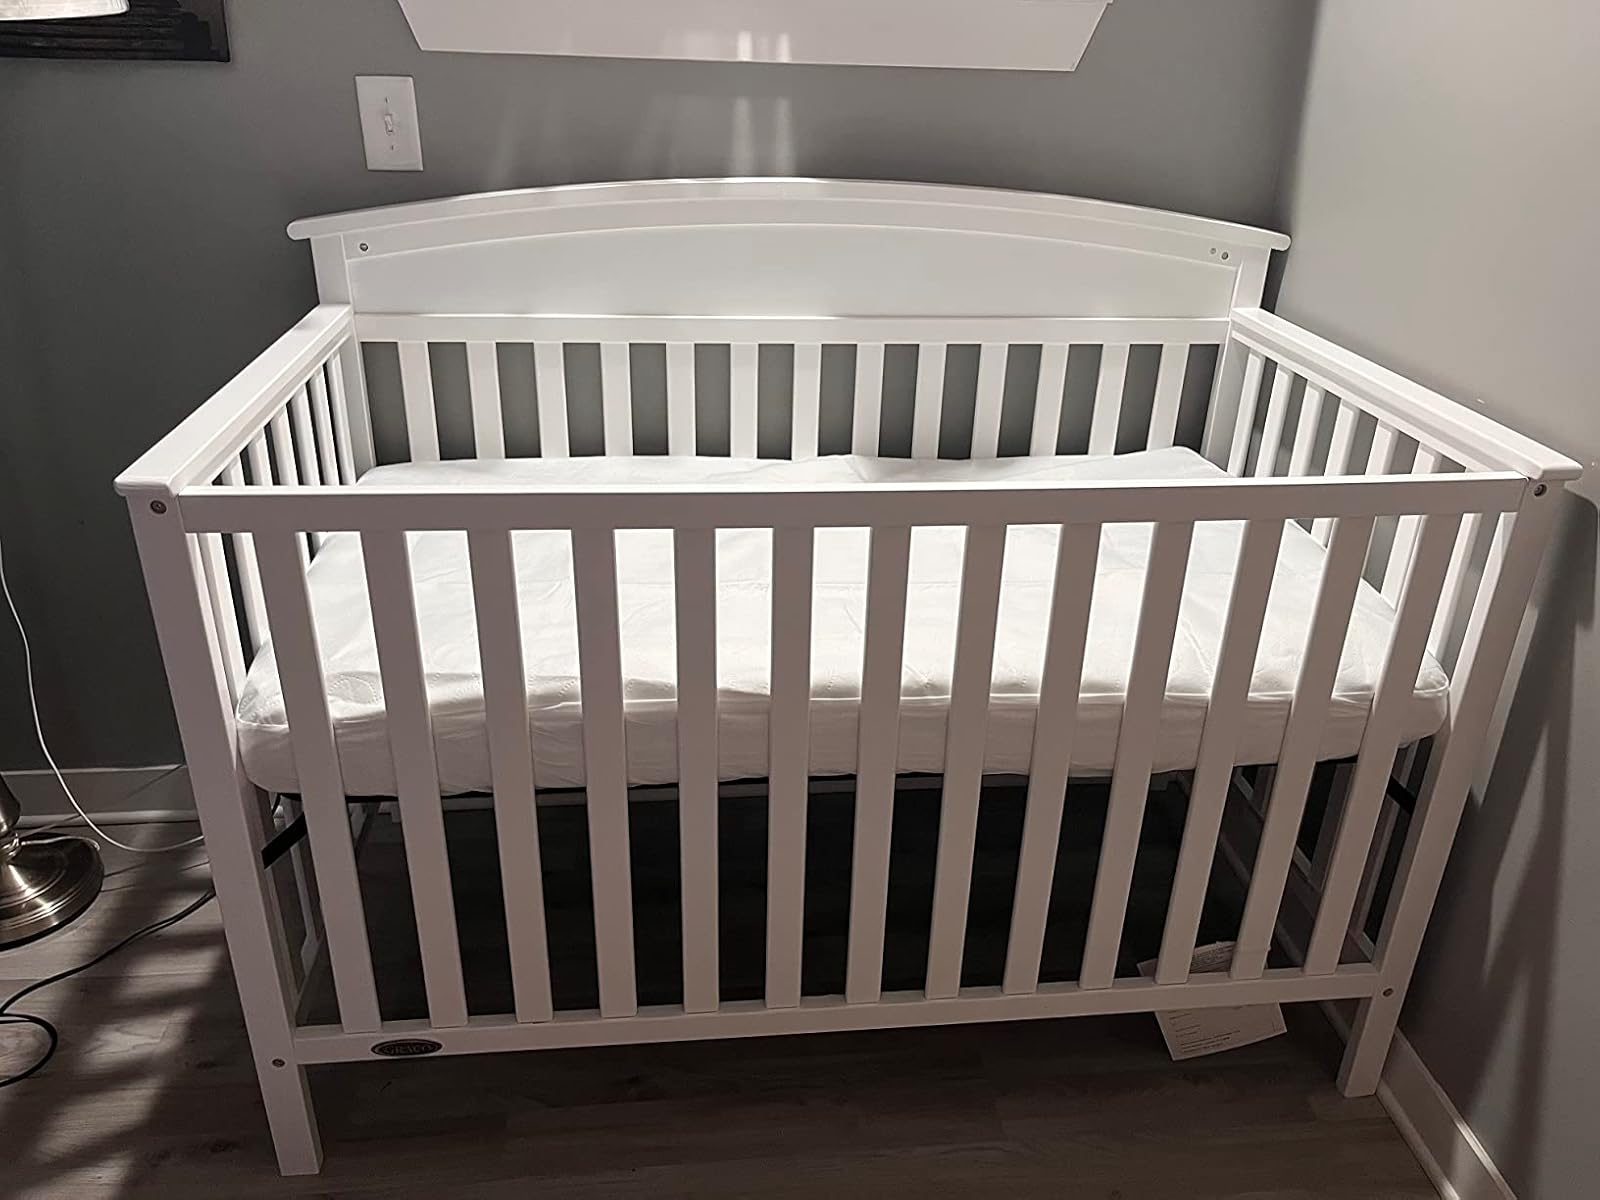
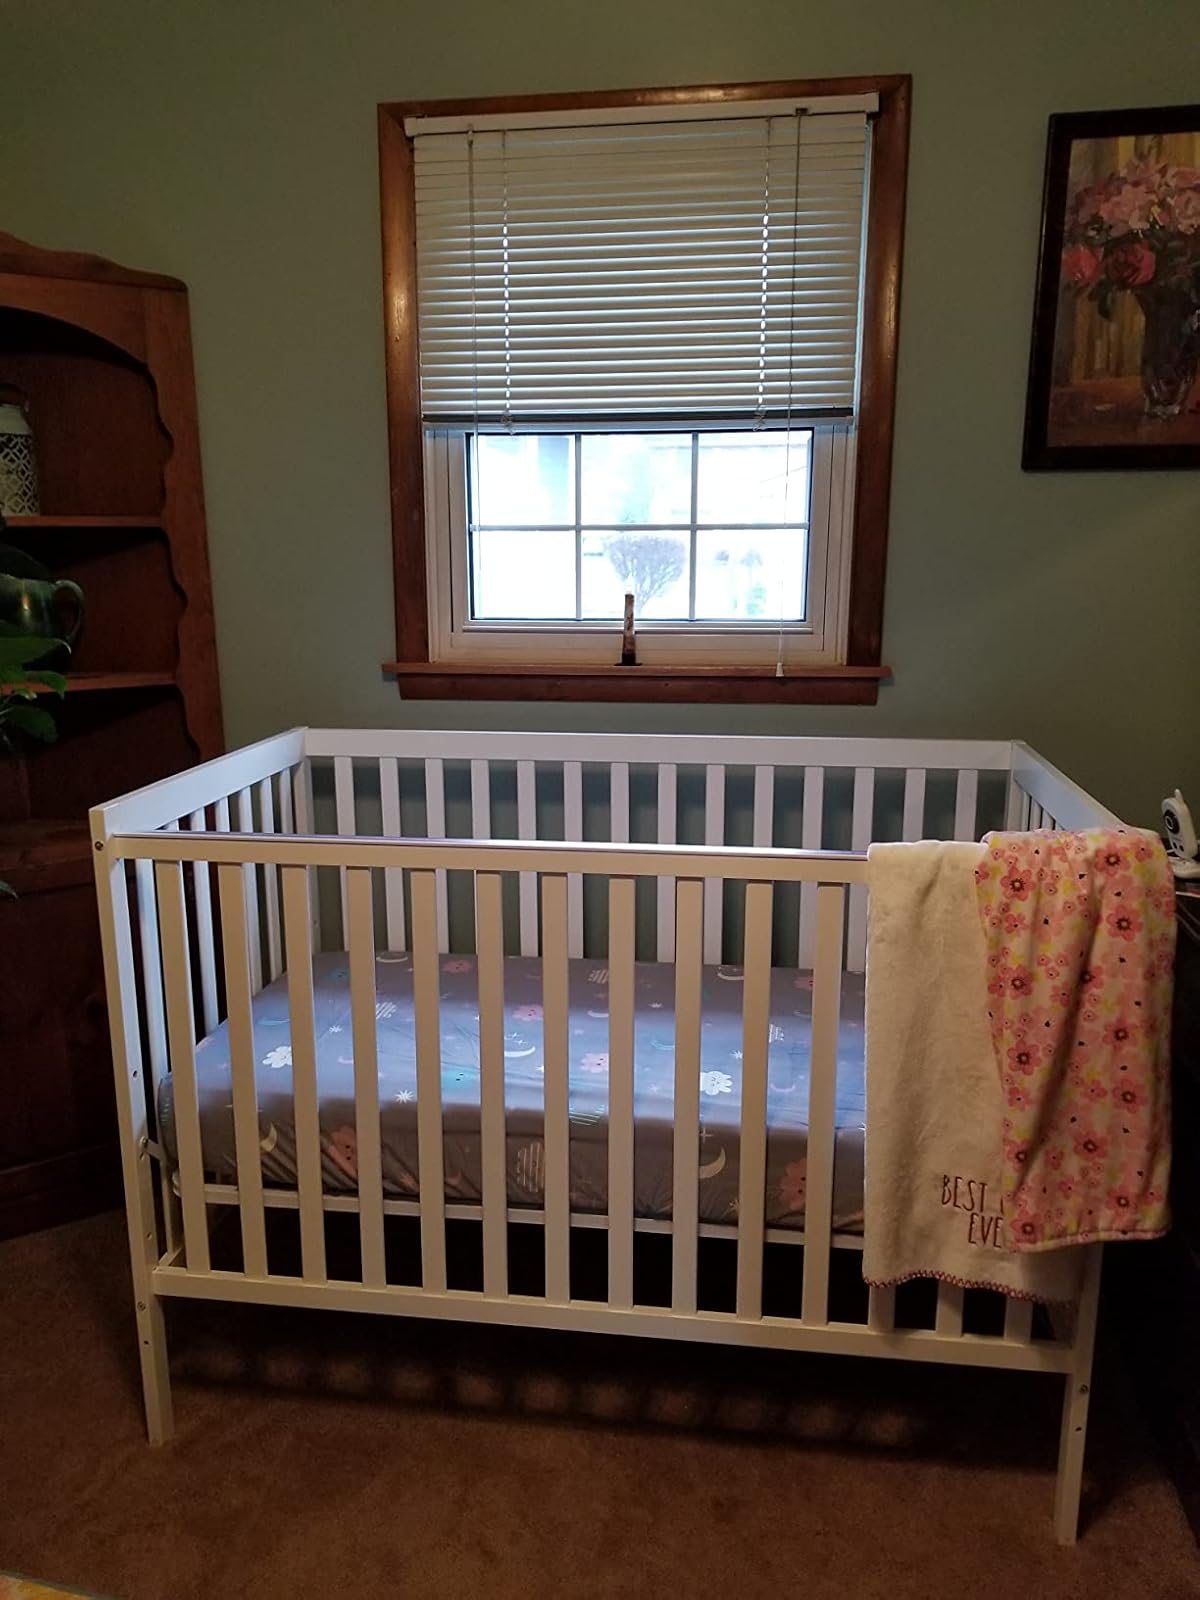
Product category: products_crib
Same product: no